Glenrothes

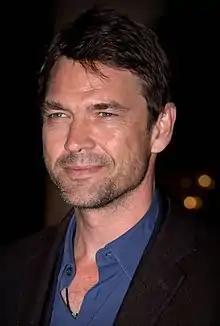
Dougray Scott

Careful consideration was given to the form and infrastructure of the town, focusing on the creation of individual suburban type neighbourhoods (precincts), each with their own architectural identity. Engineers, planners, builders and architects were tasked with creating not only good quality mass-produced housing but green spaces, tree planting, wildlife corridors and soft and hard landscaping. This was seen as an equally important part of the process, helping to provide a sense of place and connection to the land that a New Town was felt to need in order to become a successful place where people would want to live and raise children. Separating industry from housing areas in planned industrial estates was a key element of early plans. This was at the time seen as an important change from the "chaotic", congested and polluted industrial towns and cities of the previous centuries where cramped unsanitary housing and dirty industries were built in close proximity to one another.